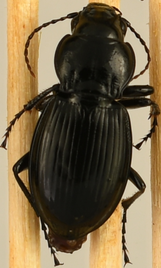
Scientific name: Cyclotrachelus torvus
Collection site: Sterling Site (STER), plot STER_006